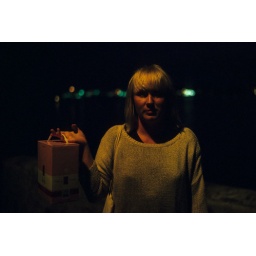
bag in a box